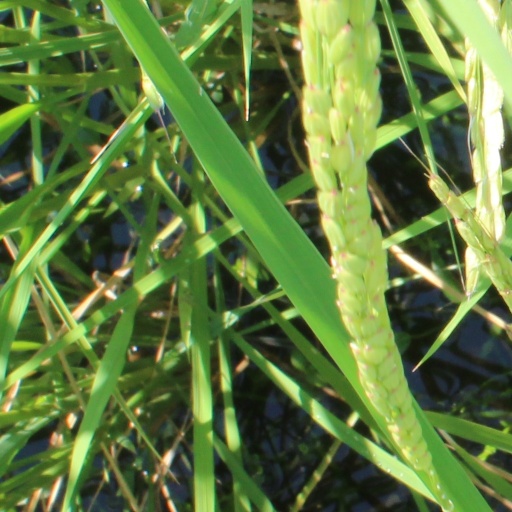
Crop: rice